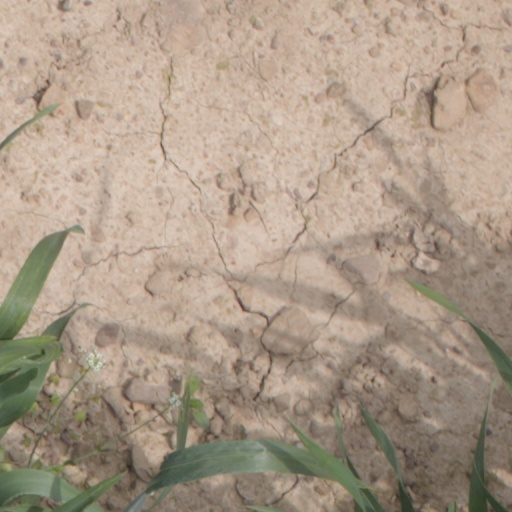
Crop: wheat